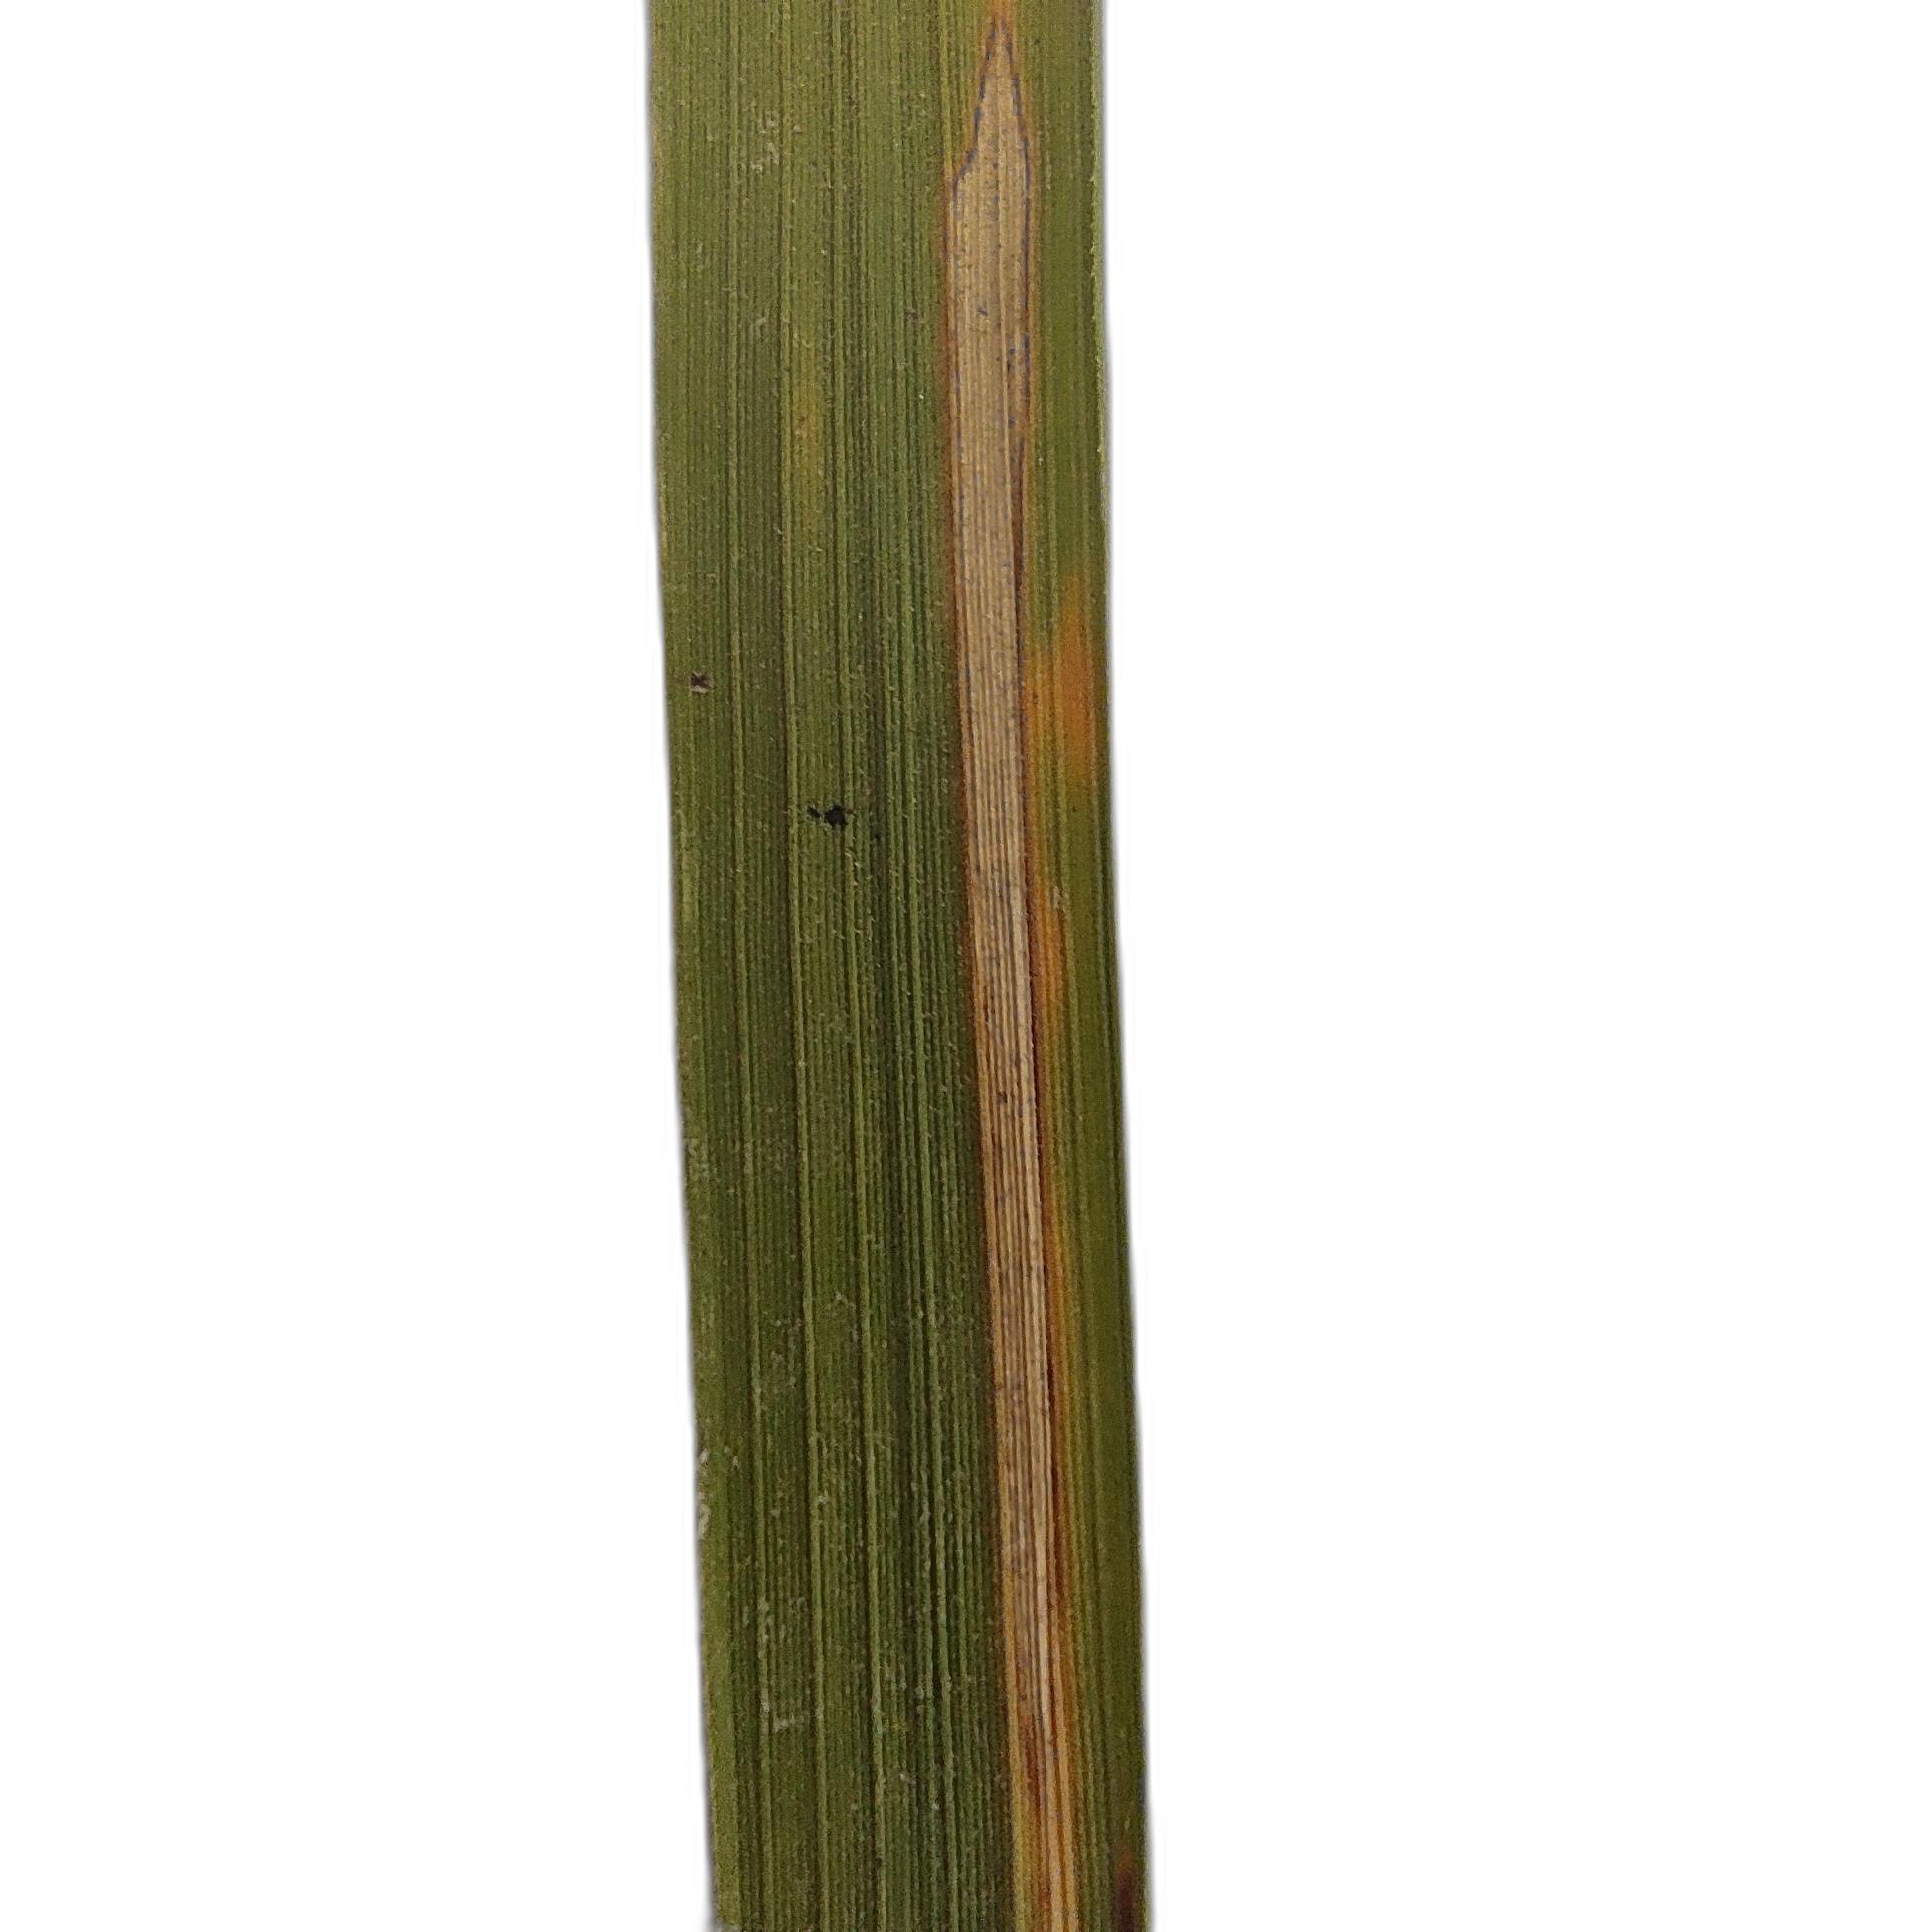
Label: Rice Leaffolder